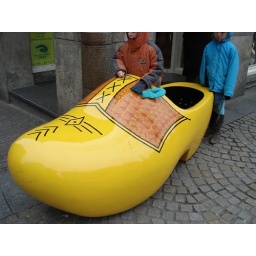
wooden shoe in amsterdam